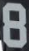
Number: 8